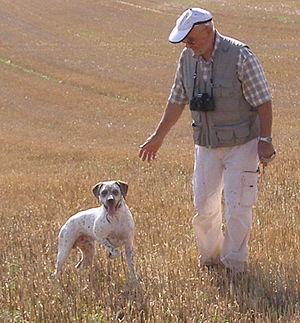
Braque du Bourbonnais a l'arret.
Un chien d’arrêt est un chien de chasse dont le travail consiste à trouver le gibier, principalement des oiseaux, et à l'arrêter.